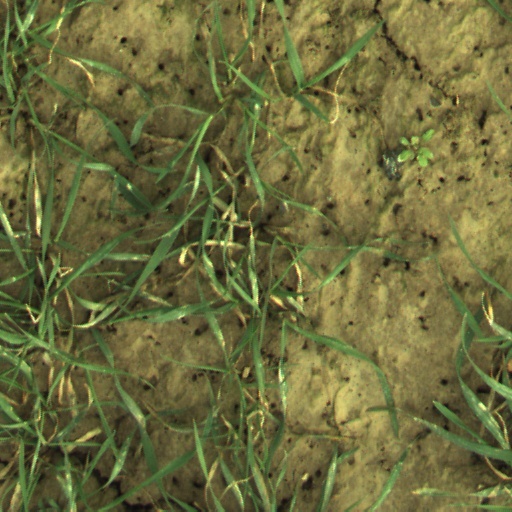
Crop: wheat